Ran Laurie

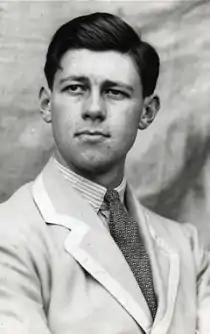

William George Ranald Mundell "Ran" Laurie (4 May 1915 – 19 September 1998) was a British physician, Olympic rowing champion and gold medallist. He was the father of actor Hugh Laurie.